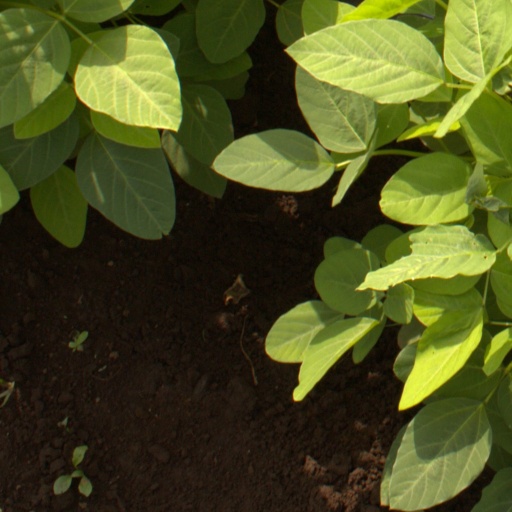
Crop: soybean